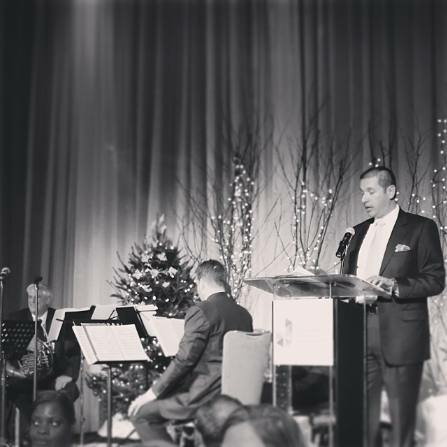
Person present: Yes